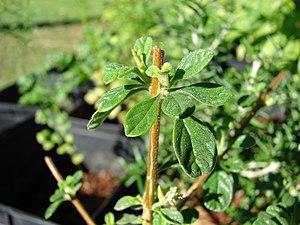
Lippia micromera est une espèce de plantes à fleurs de la famille des verveines originaire des Caraïbes, d'Amérique Centrale et du nord de l'Amérique du Sud jusqu'aux Guyanes. Elle est souvent confondue avec une espèce proche : Lippia thymoides Mart..